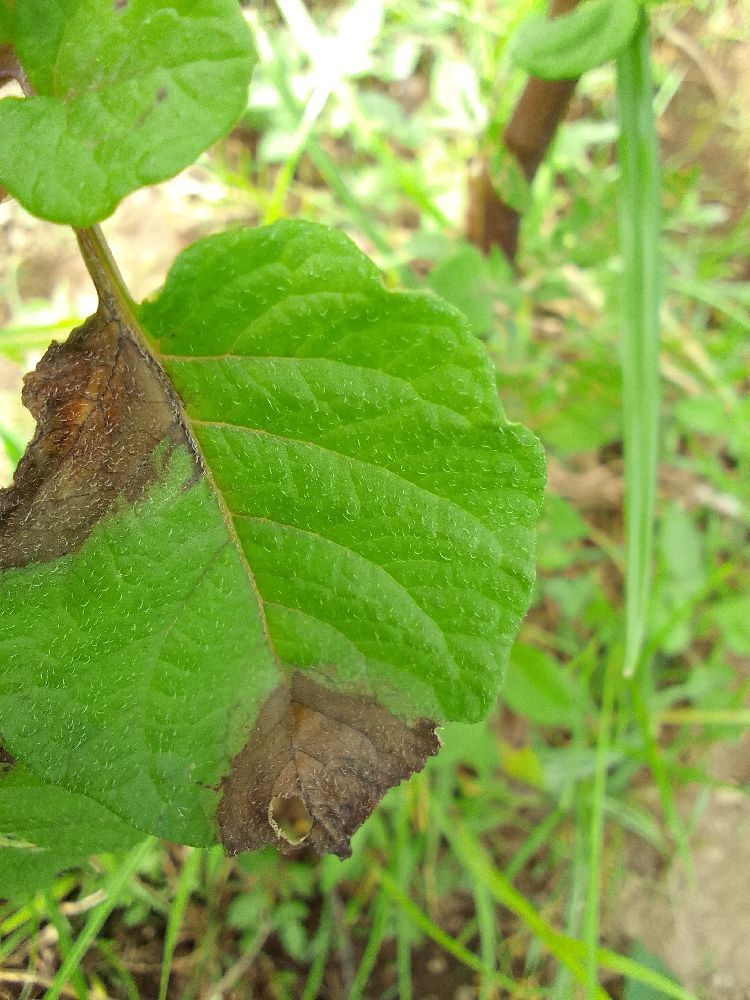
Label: Late blight